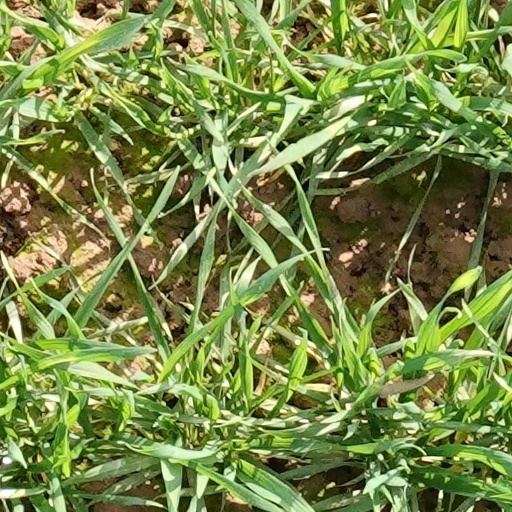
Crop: wheat